Question: What is the handle bar being gripped by?
Tambaya: Menene yake riƙe da hannun?
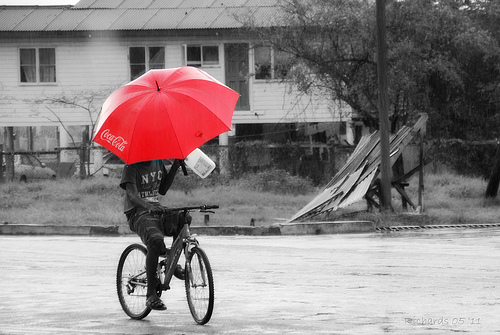
Answer: A hand.
Amsa: Hannu.